Cambodian Landmine Museum

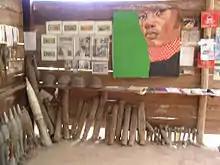
Cambodian Landmine museum

The Cambodian Landmine Museum and Relief Facility is a museum located in Cambodia, south of the Banteay Srey Temple complex, 25 kilometers north of Siem Reap, and inside the Angkor National Park.